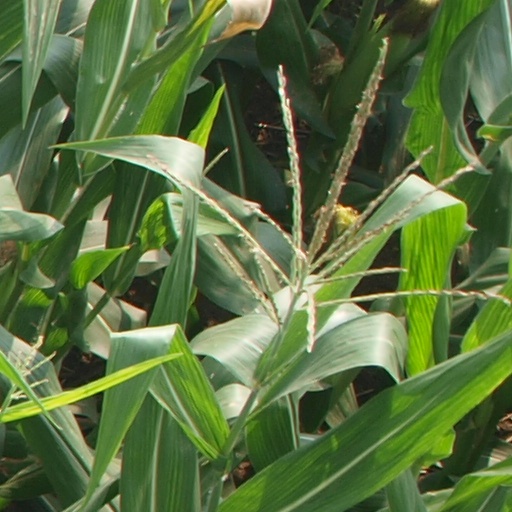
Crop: maize; corn